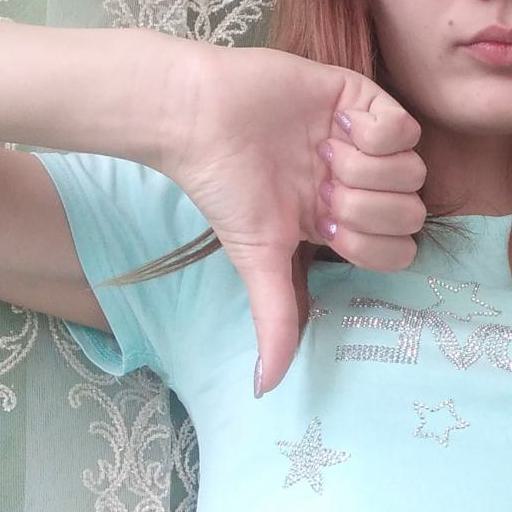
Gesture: dislike